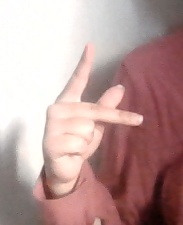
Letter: dha